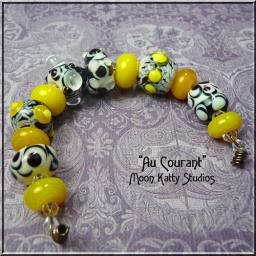
A fashionably current color, yellow is attention-getting and chicly partnered with black and white in this bead set.